Rügen

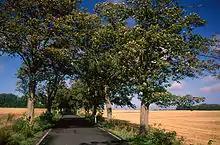
Typical avenue on Rügen. The German Avenue Road starts in Sellin on the island and leads down to the far South of Germany (until Lake Constance).

Today the most popular seaside resorts are the Schaabe beaches between Altenkirchen and Juliusruh including Drewoldke, Glowe and Breege, and the eastern beaches between Sassnitz and Göhren including Neu Mukran, Prora, Binz, Sellin and Baabe. The latter are accessible via an historic narrow-gauge railway employing steam locomotives, called the Rügensche Bäderbahn. Tourist destinations, other than seaside resorts, include Cape Arkona, the wood-covered Stubbenkammer hills on Jasmund with interesting chalk cliff formations, the wood-covered Granitz hills with their or hunting lodge, the classicist buildings of Putbus and the inland villages of Bergen auf Rügen, Ralswiek and Gingst.